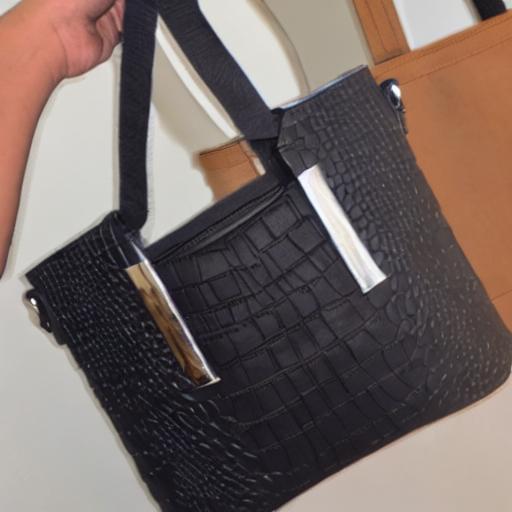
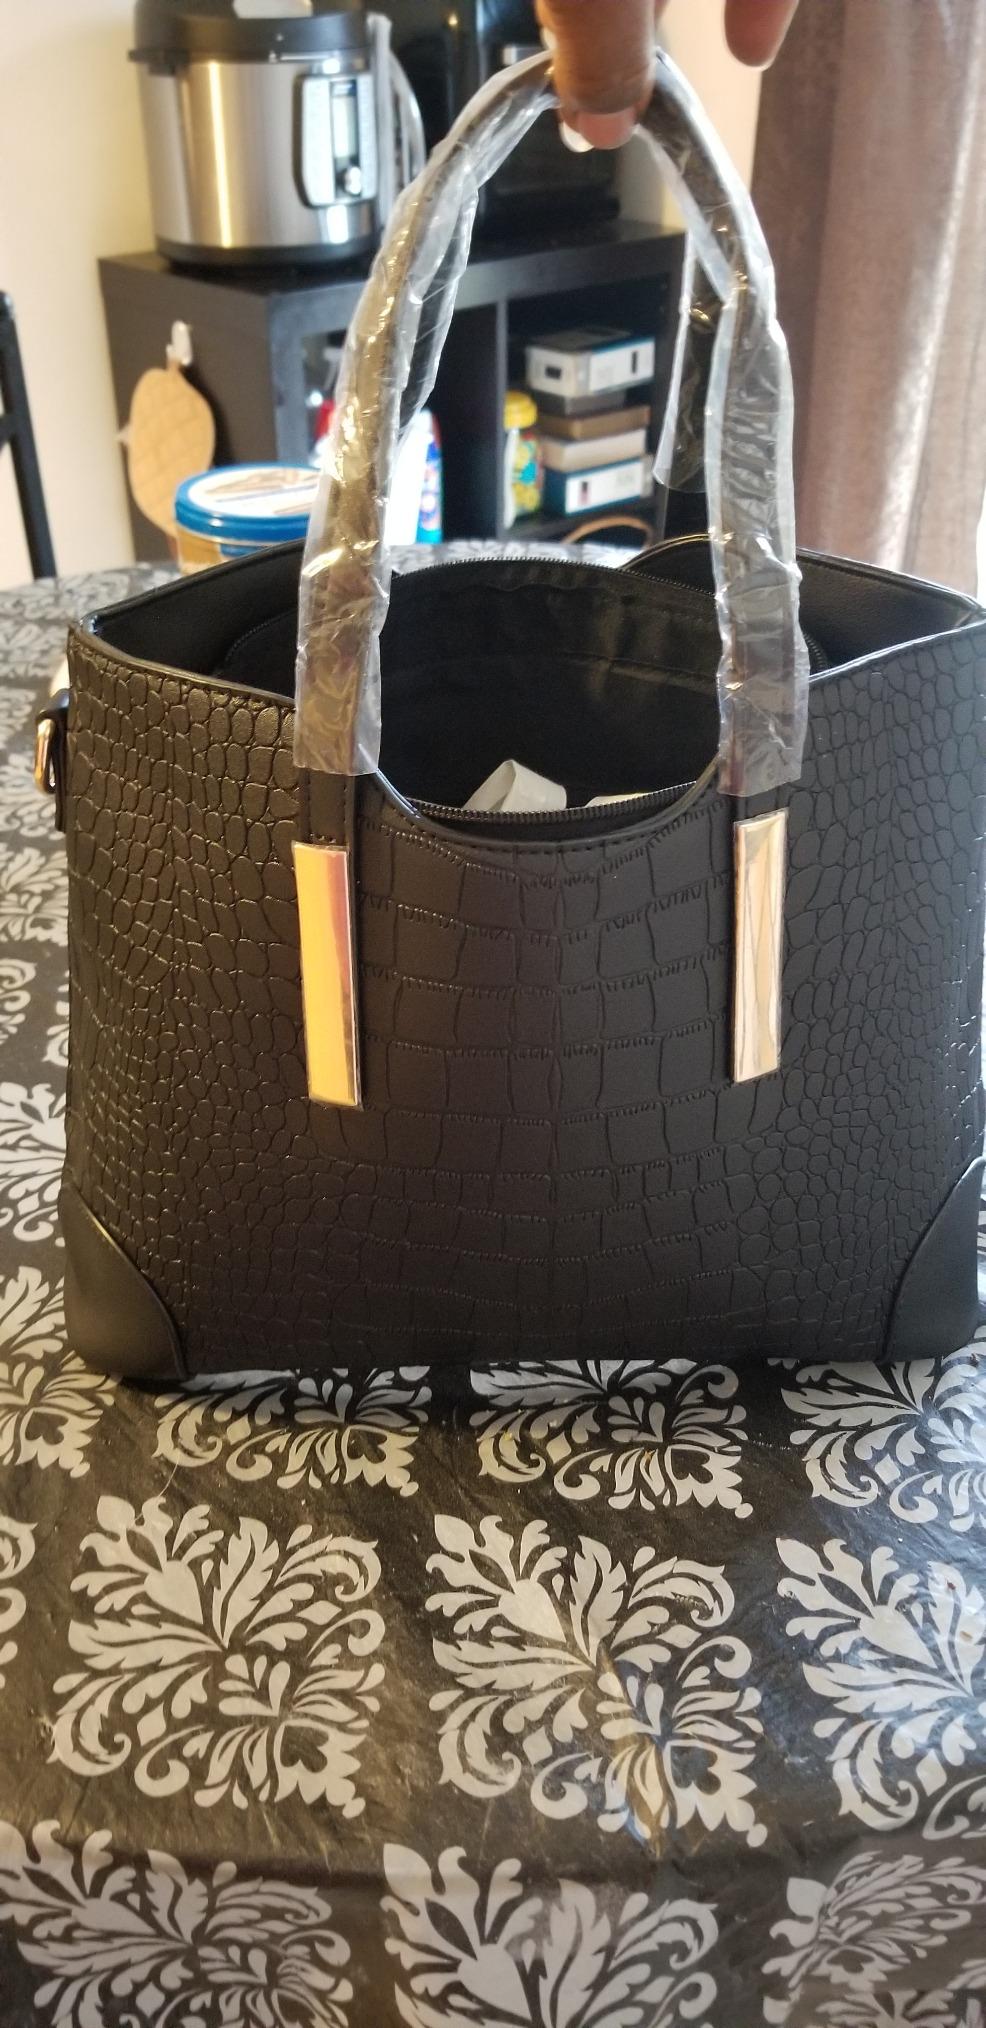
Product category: accessories_handbag
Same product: no